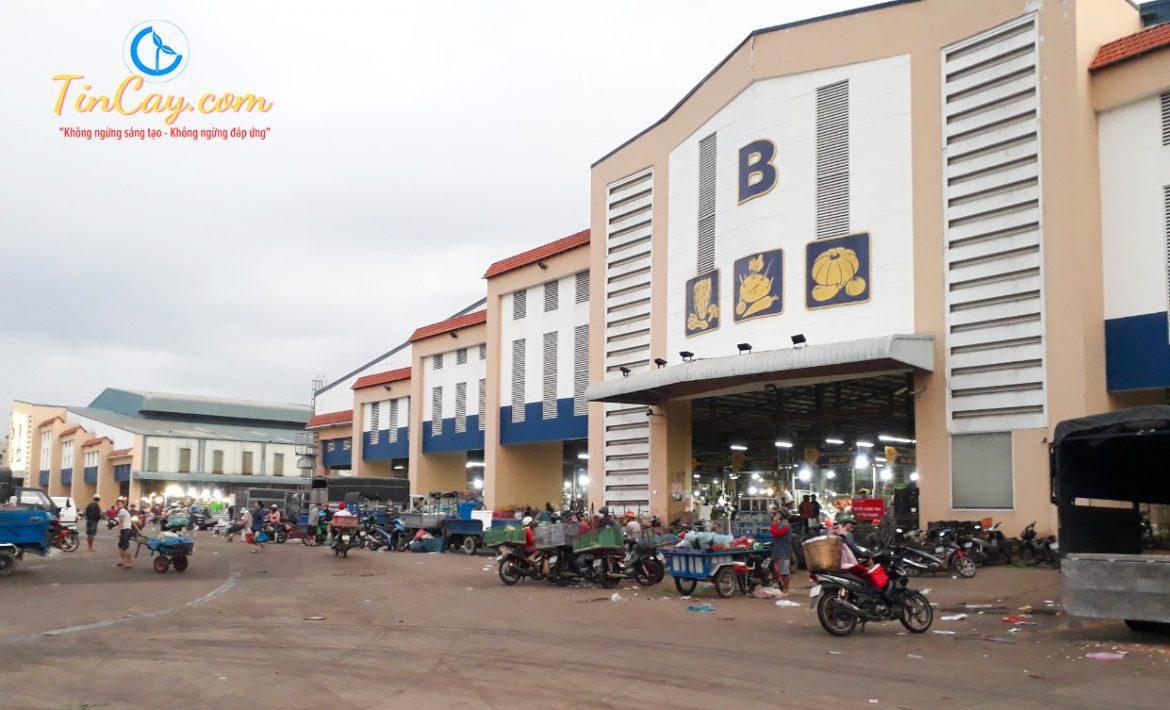
đây là khung cảnh xuất hiện ở phía trước của một khu chợ